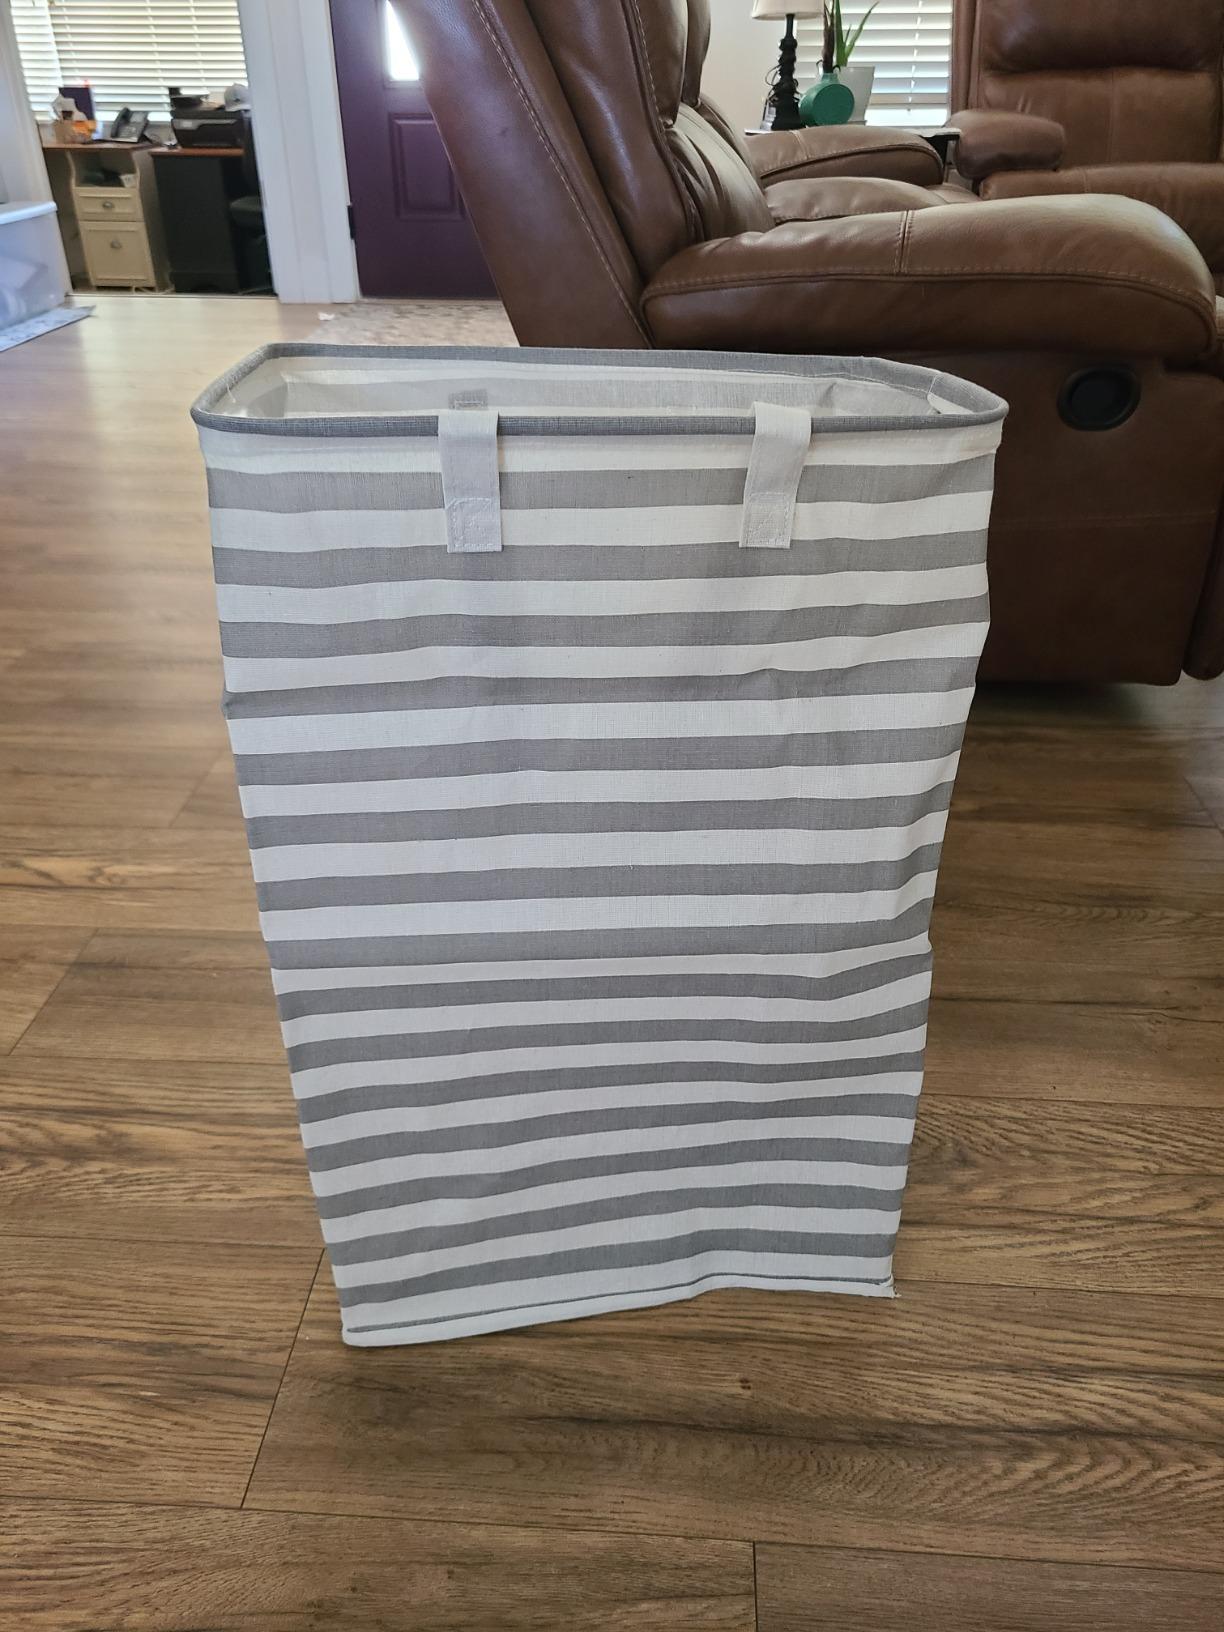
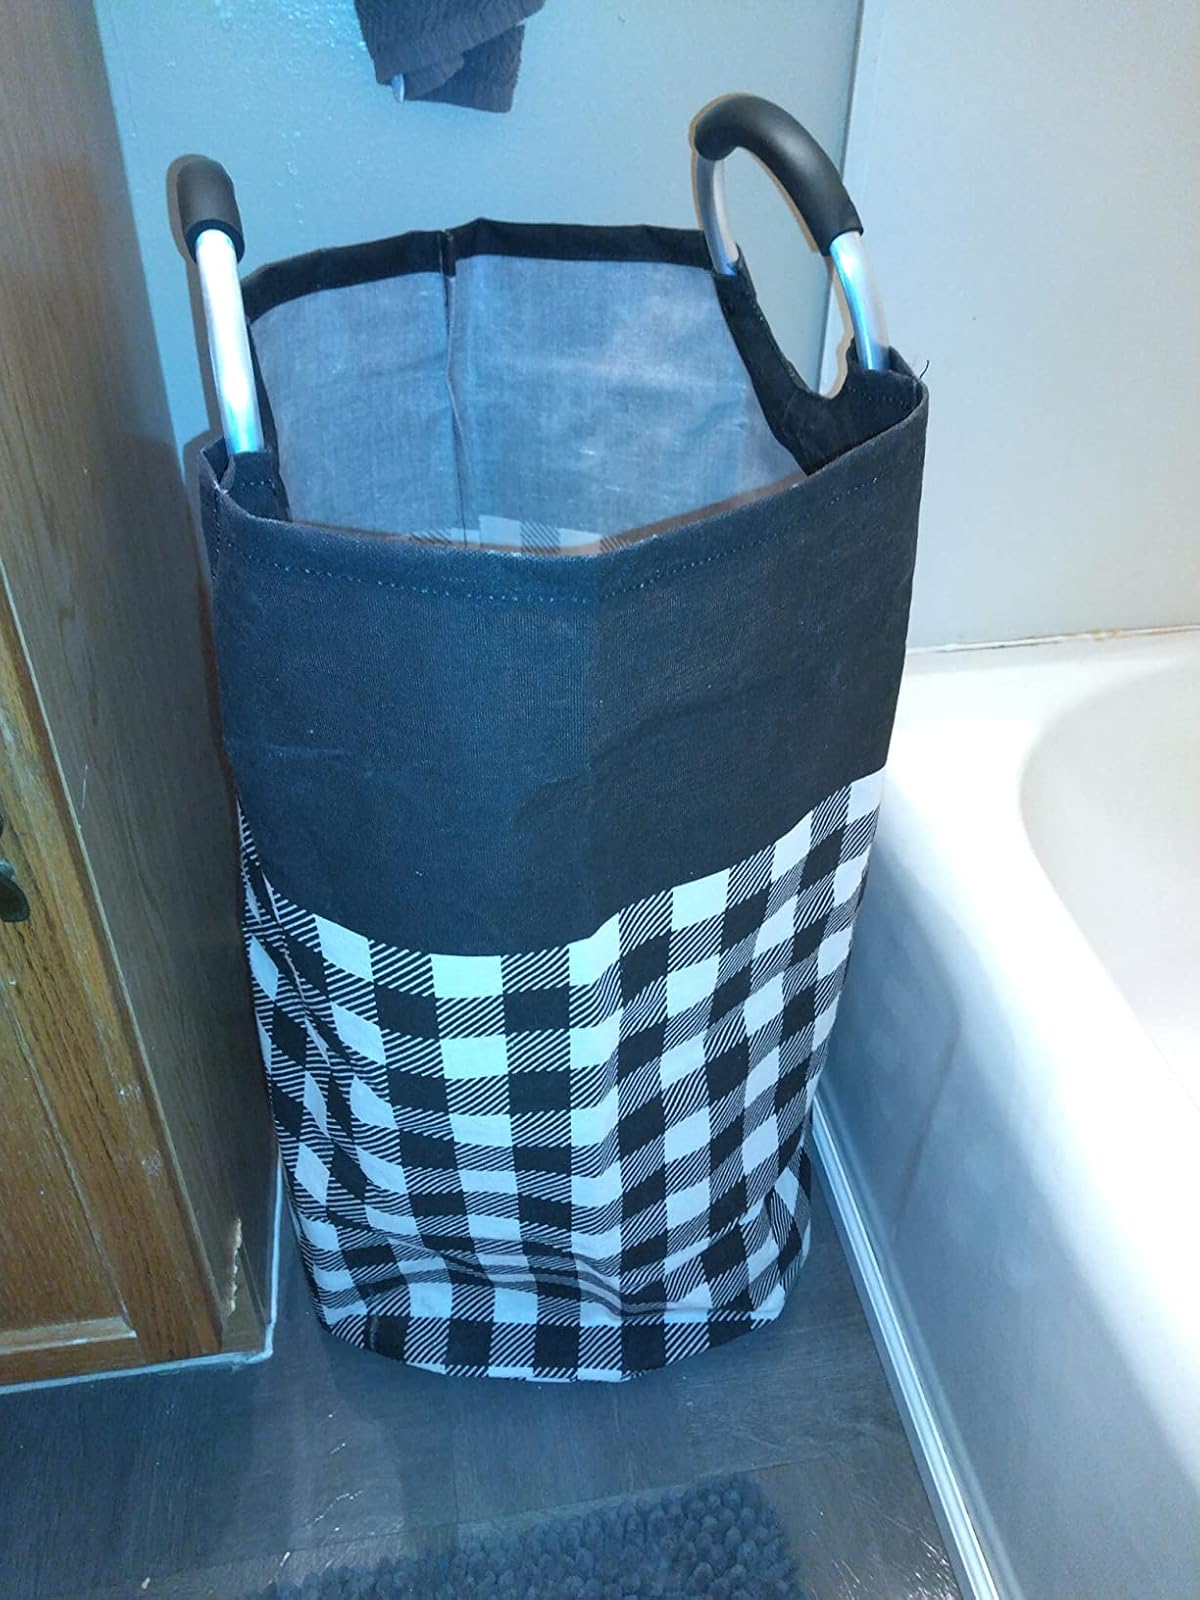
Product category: items_hamper
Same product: no